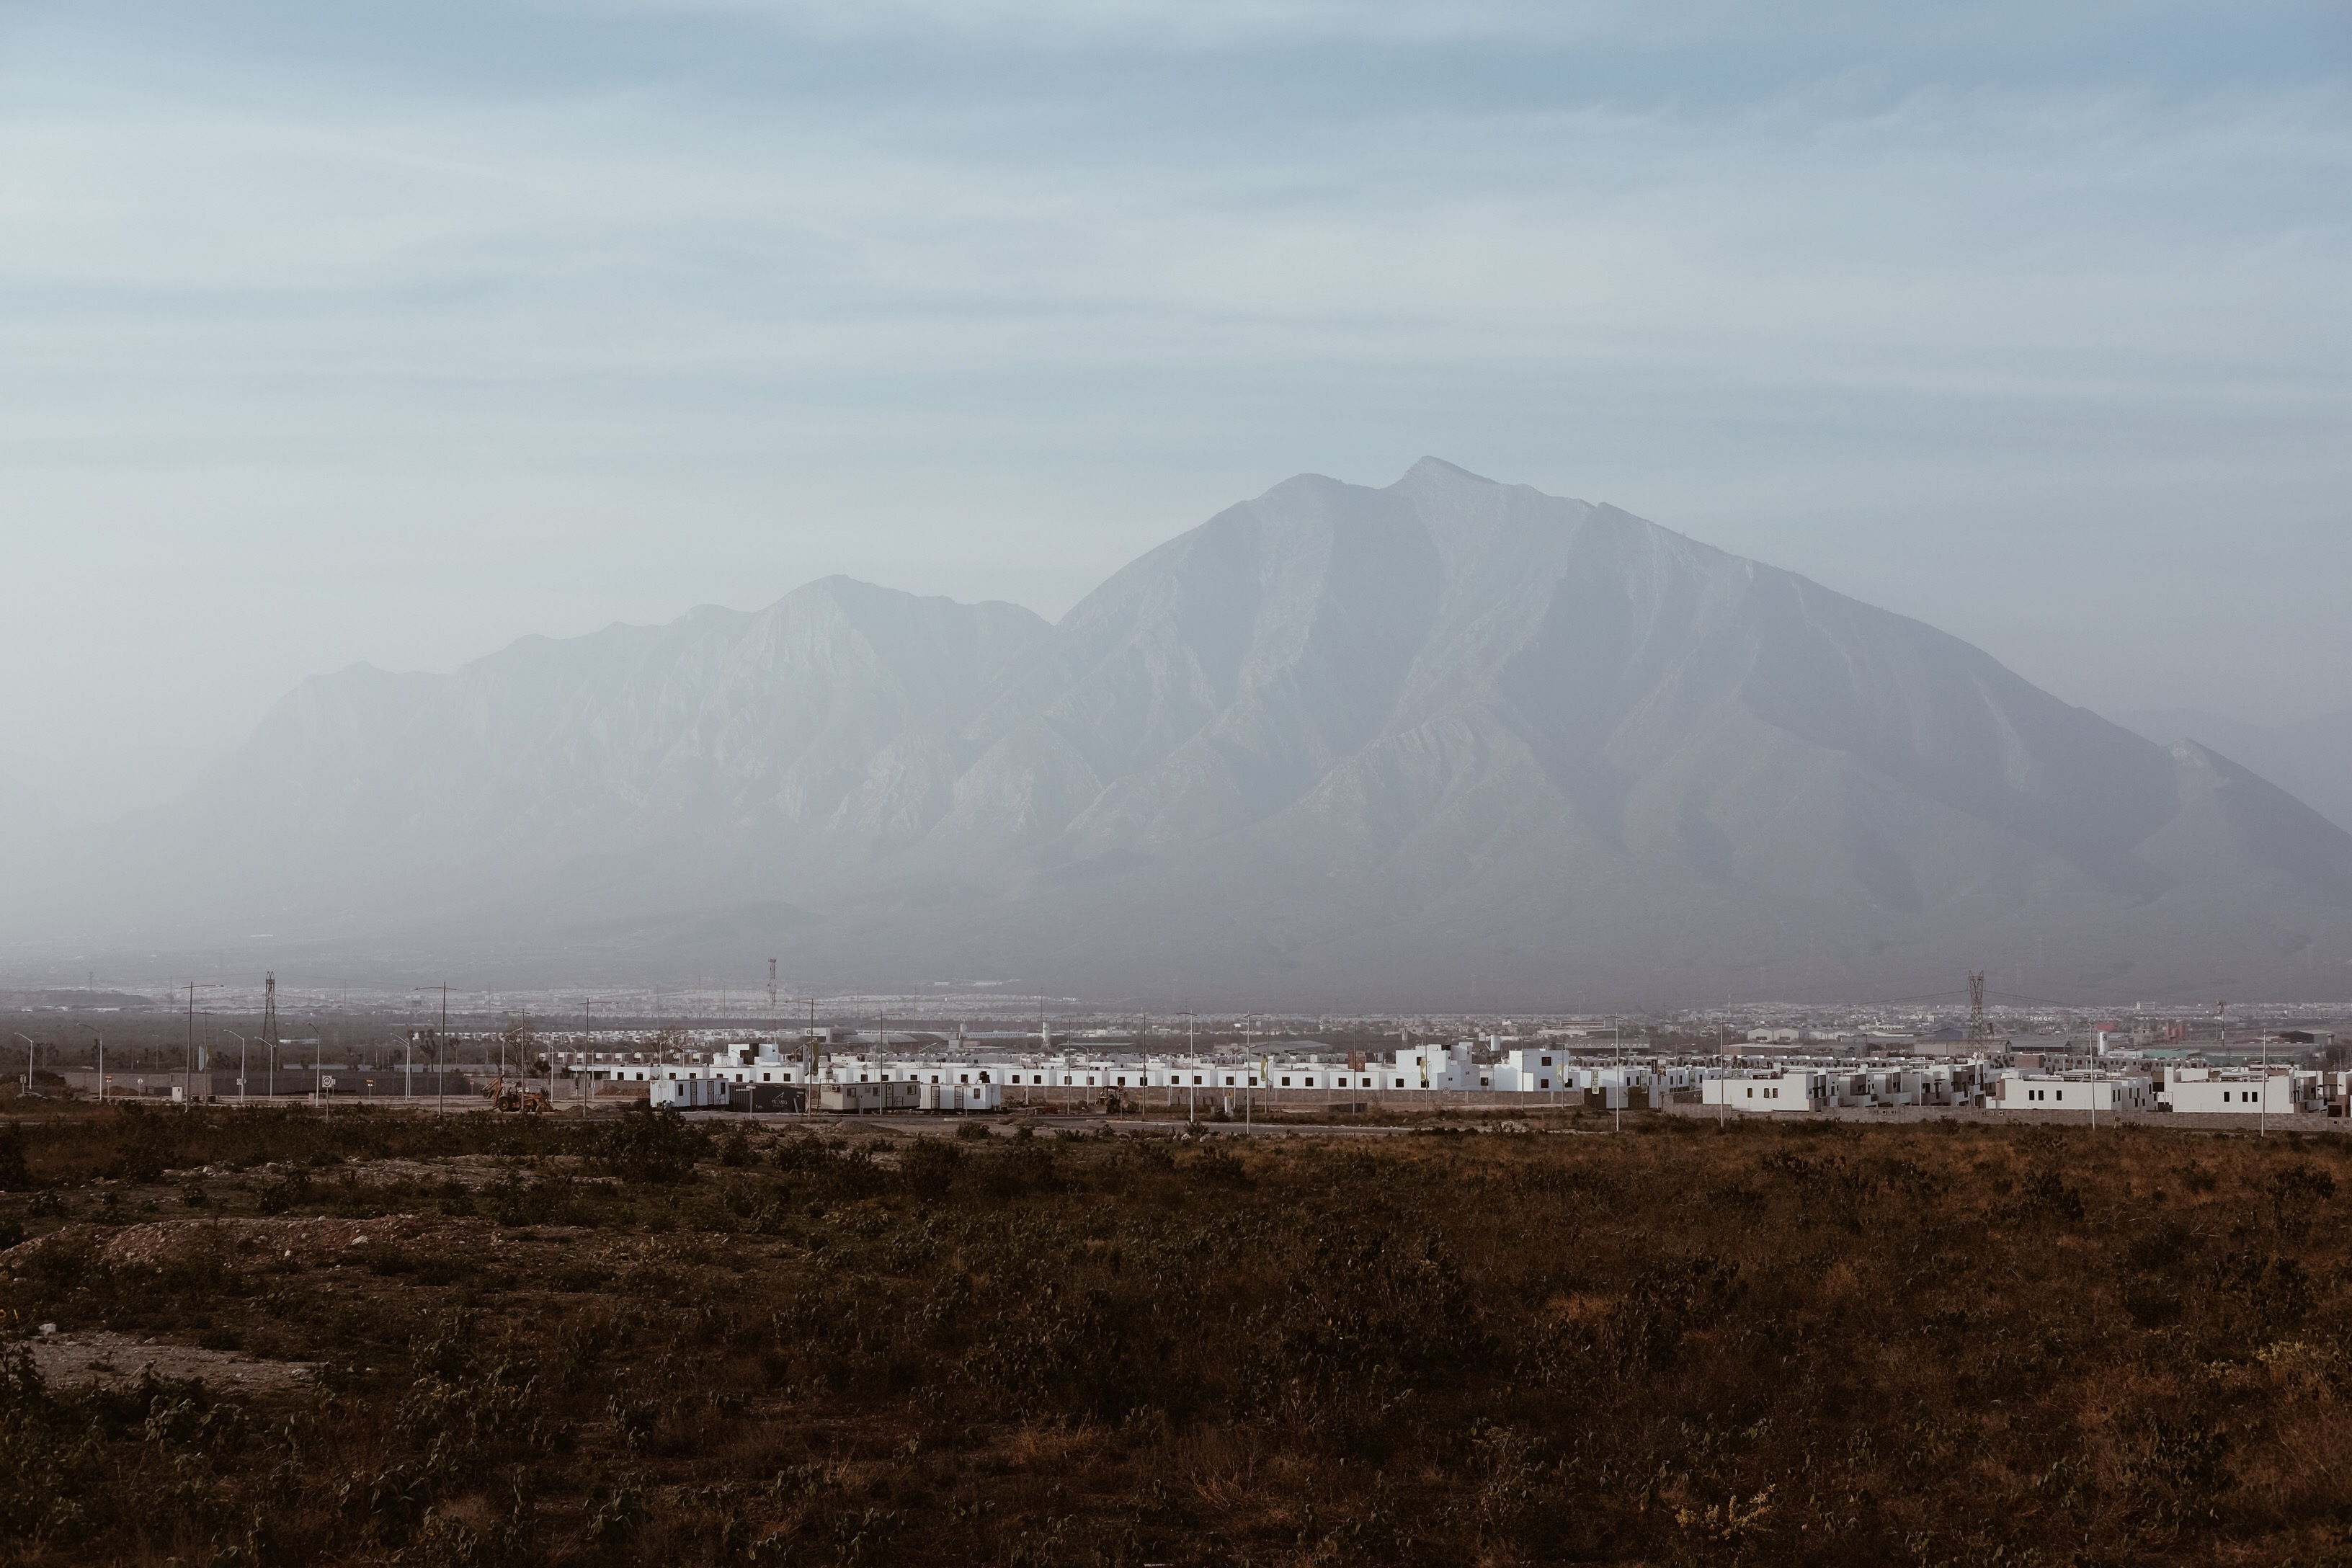
landscape, sea, coast, horizon, wilderness, mountain, snow, cloud, fog, mist, morning, hill, valley, weather, haze, ridge, plain, summit, plateau, landform, geographical feature, atmospheric phenomenon, mountainous landforms